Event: Ecuador Earthquake
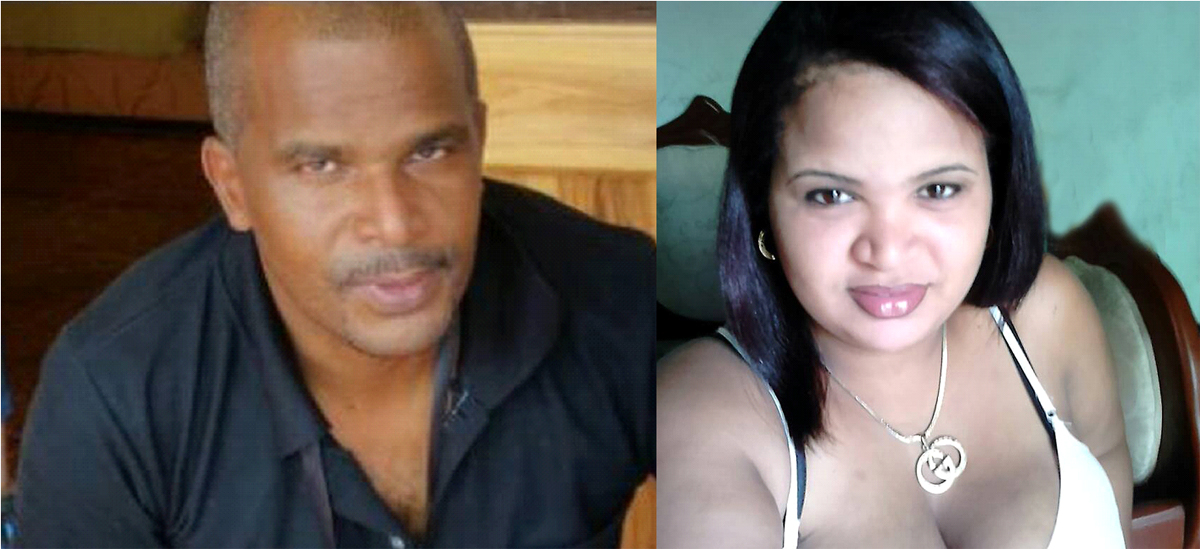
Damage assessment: no_damage